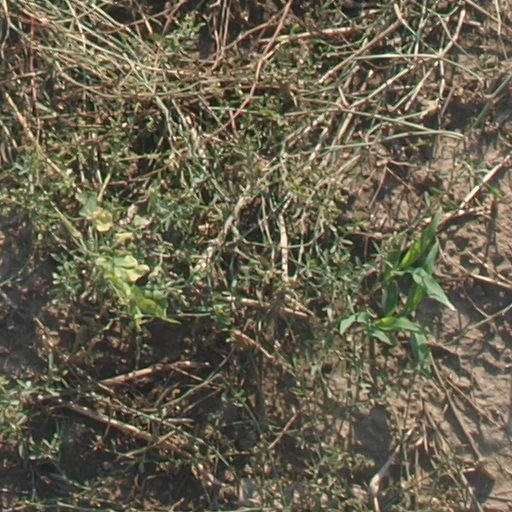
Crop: maize; corn